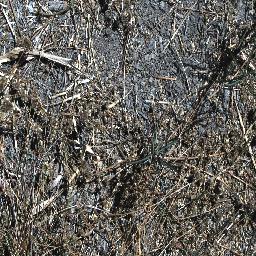
Label: parkinsonia